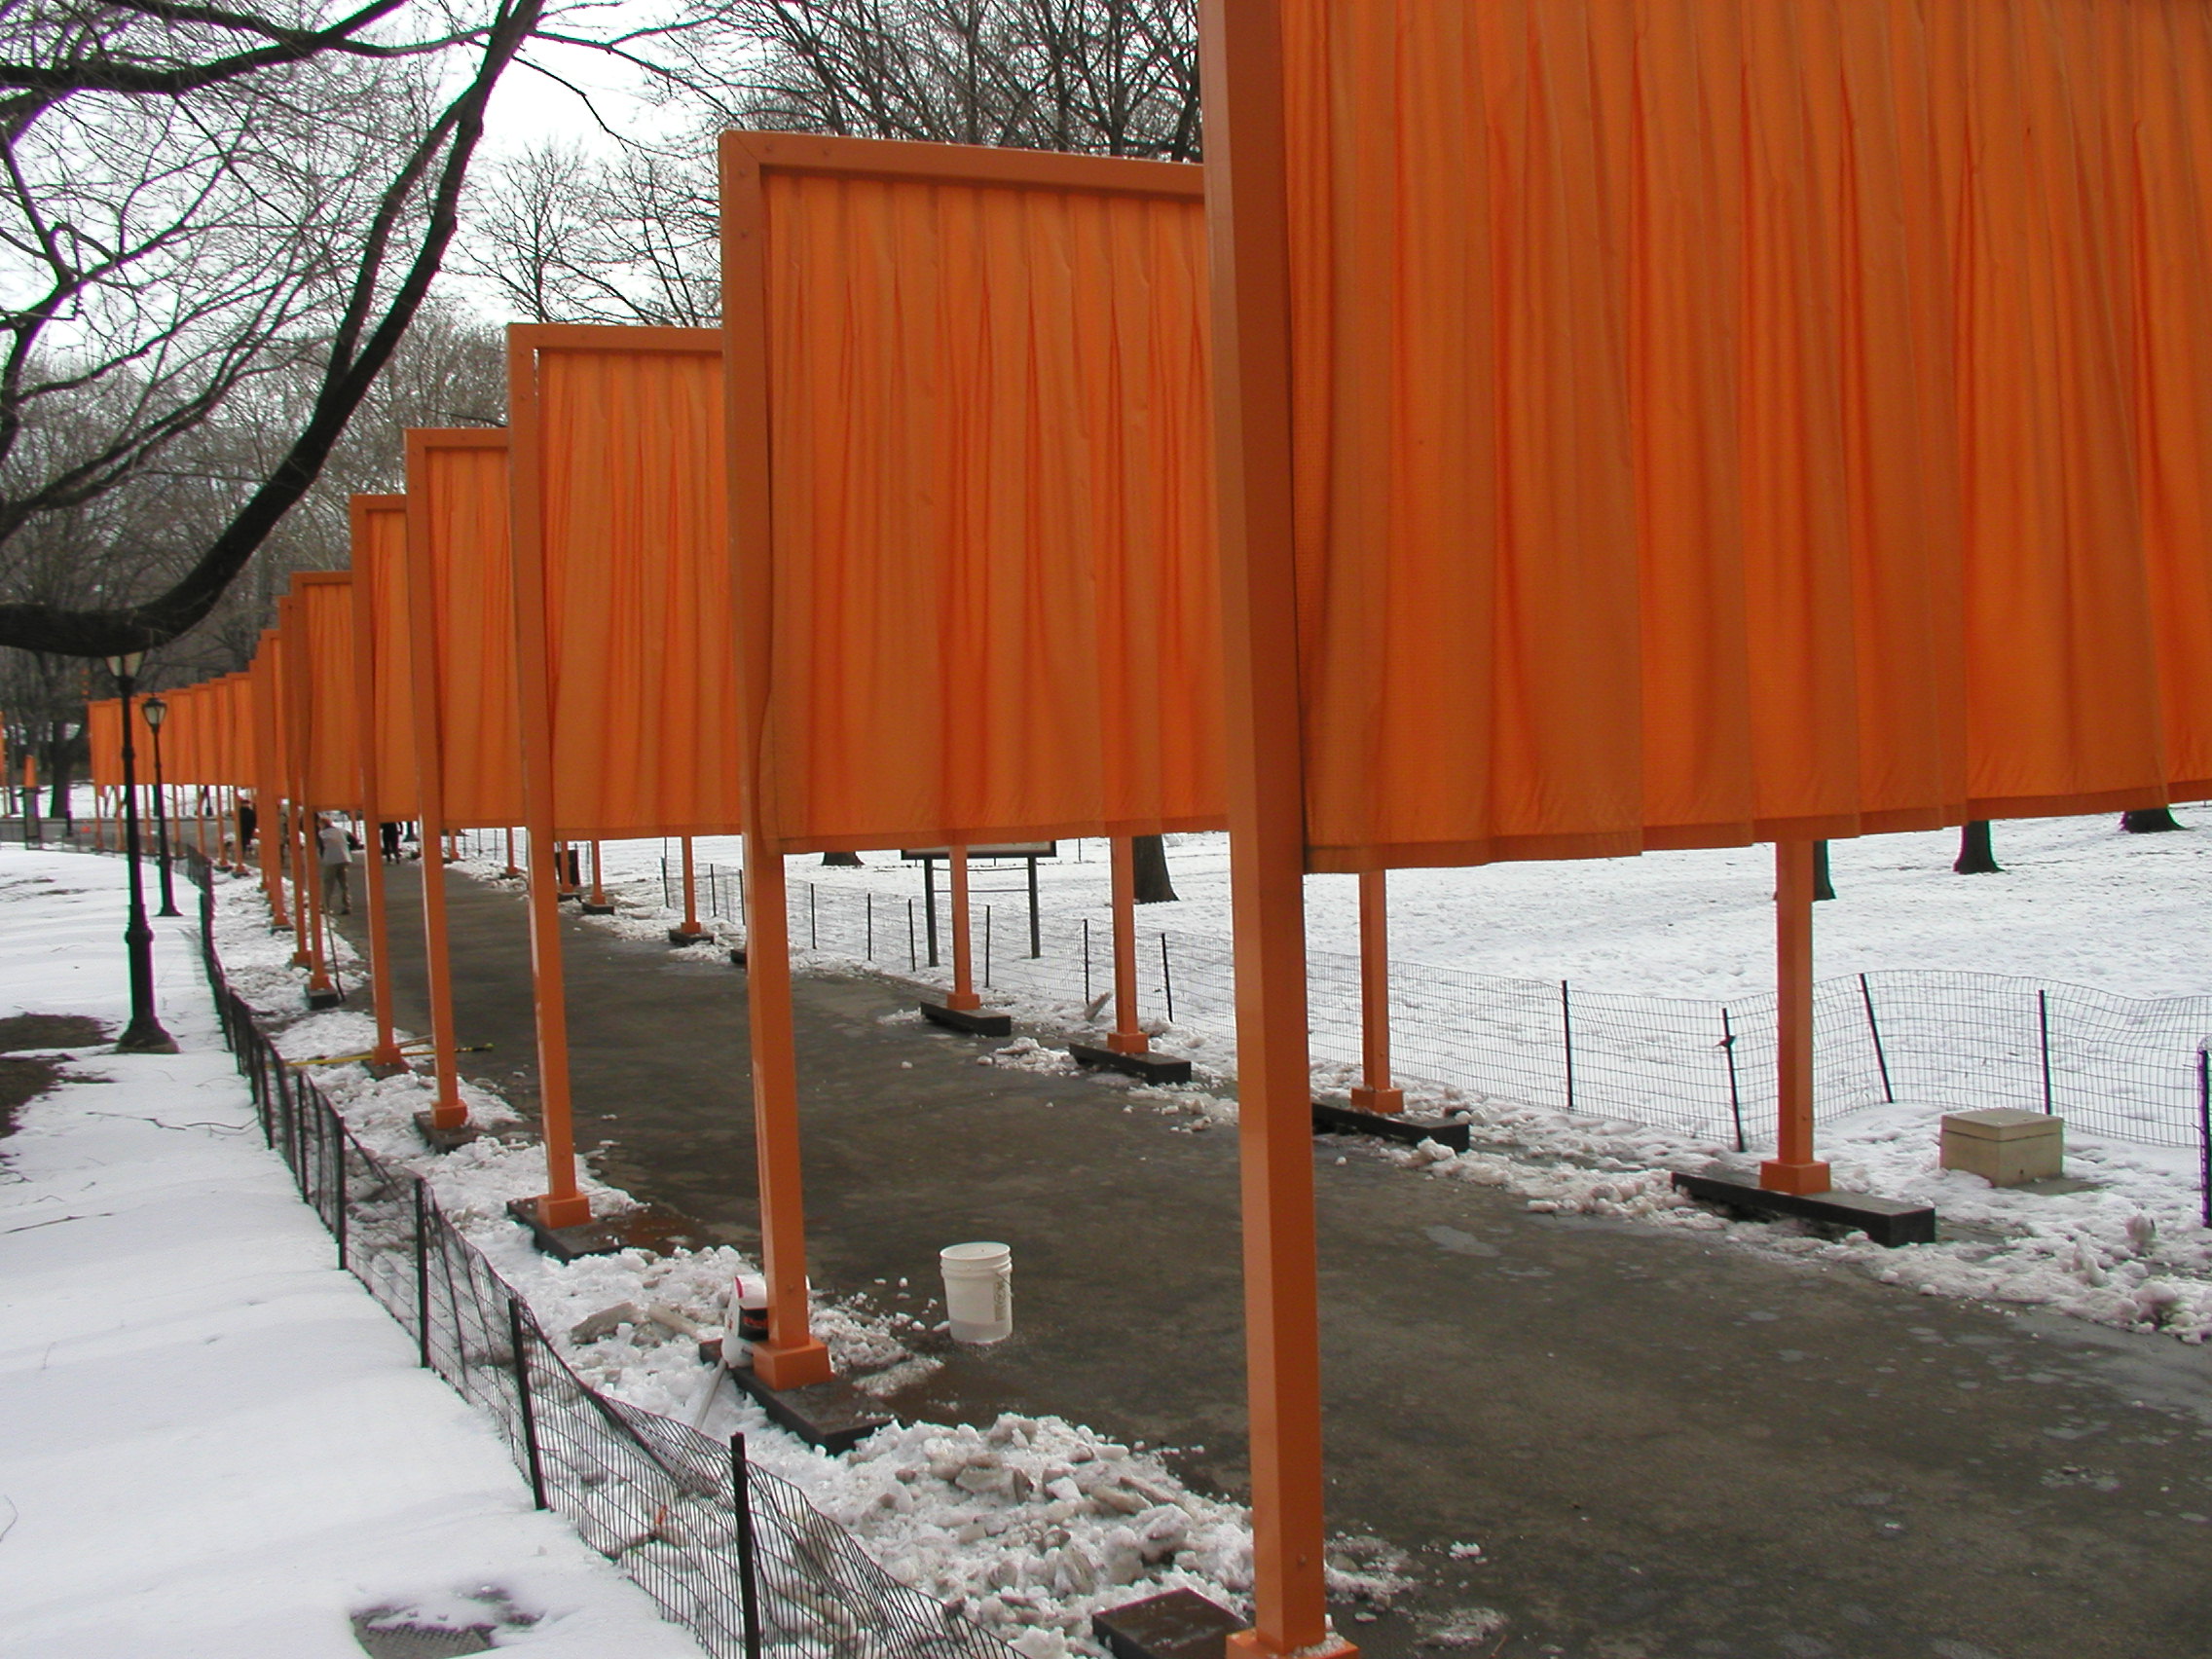
snow, winter, wood, house, barn, wall, weather, season, newyork